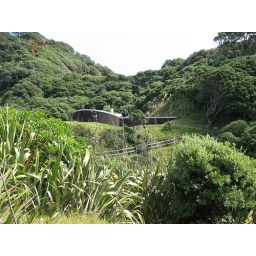
Bethell's beach house in the hill